Momentum Deferred

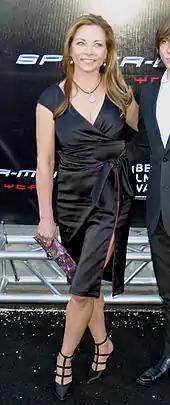
The episode marked the only appearance by guest actress Theresa Russell.

"Momentum Deferred" marked the first appearance of guest actor Sebastian Roché as Thomas Jerome Newton, a new recurring villain from the parallel universe often referred to as the "Omega Man". Newton was named in honor of English musician David Bowie, who played a character with the same name in the film "The Man Who Fell to Earth". German actor Thomas Kretschmann was originally cast for the part, but was unable to be a recurring character due to a scheduling conflict. Though uncredited, Kretschmann briefly did some shooting on the set of "Momentum Deferred"; Kretschmann was originally in Newton's one scene in the episode, at the end when they show a sewn-up head, but Roché's head instead appears.